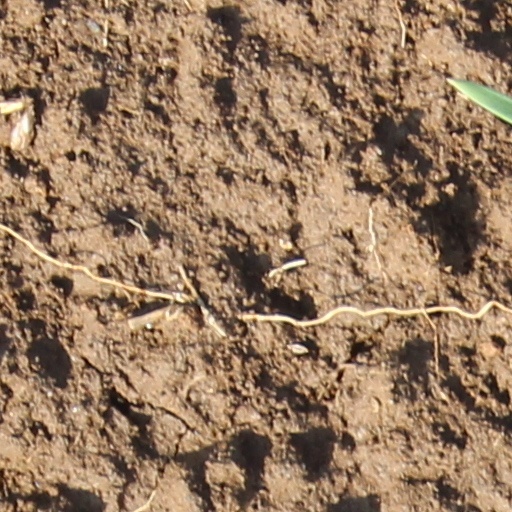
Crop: wheat